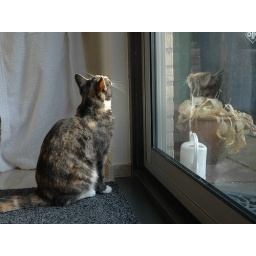
cat in the pot... We grow cats in pots in the garden, just don't forget the water and catnip.... :))